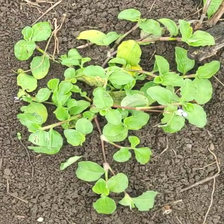
Weed species: Kena_(Commplina_benghalensio)